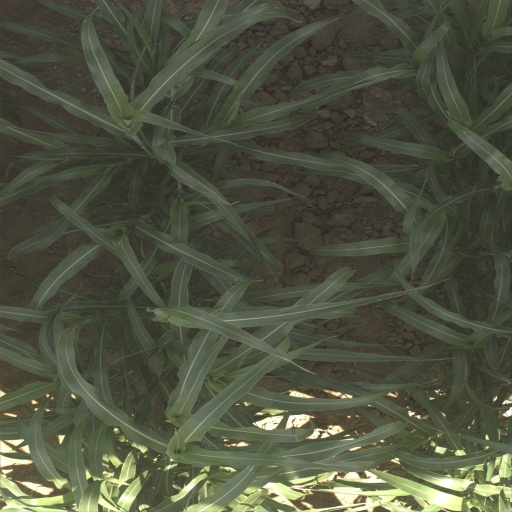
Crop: sorghum